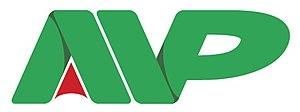
L'Arubaanse Volkspartij est un parti politique démocrate-chrétien d'Aruba, membre de l'Organisation démocrate-chrétienne d'Amérique.